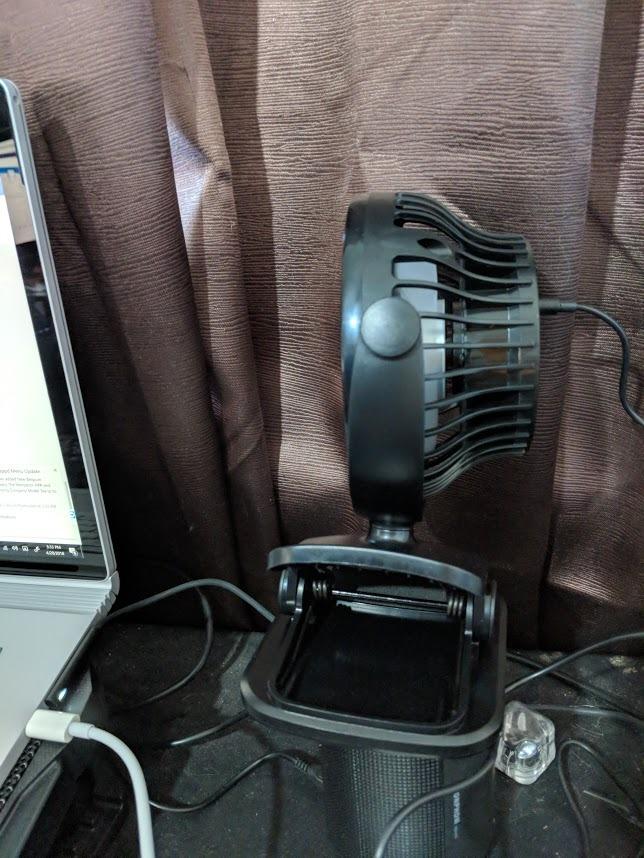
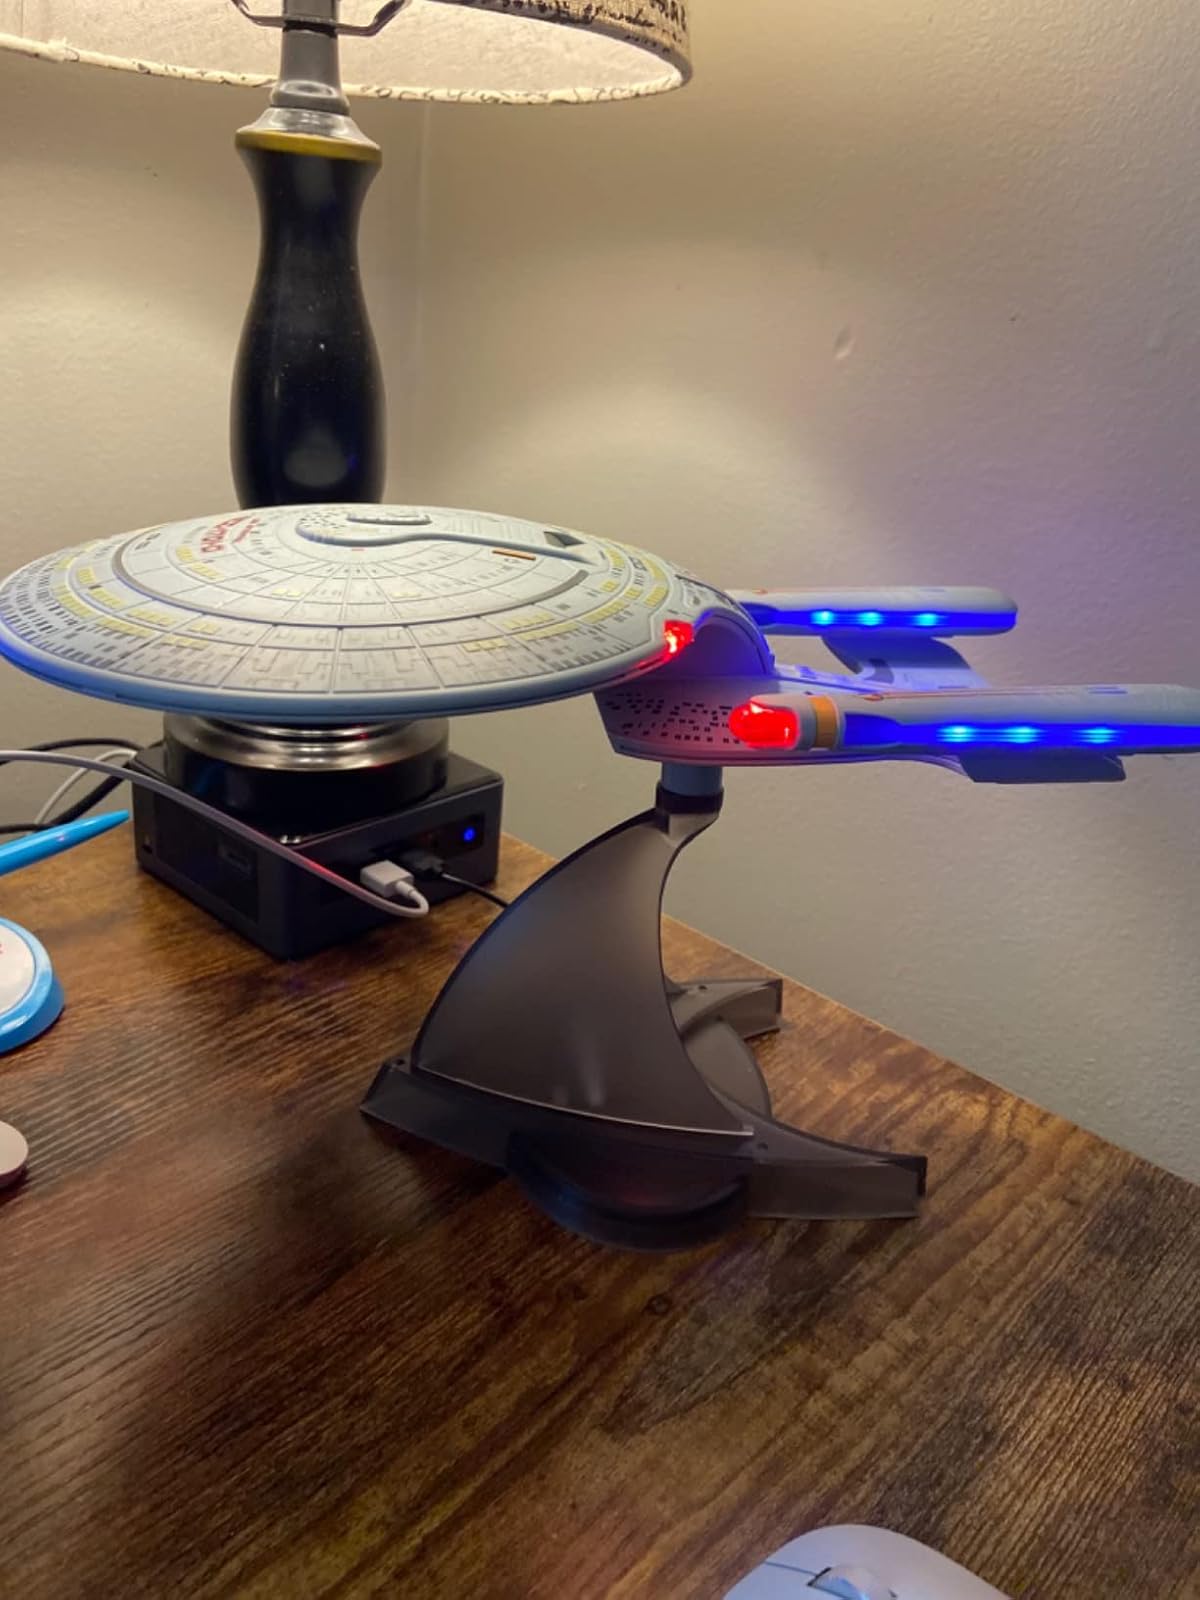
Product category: fan
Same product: no